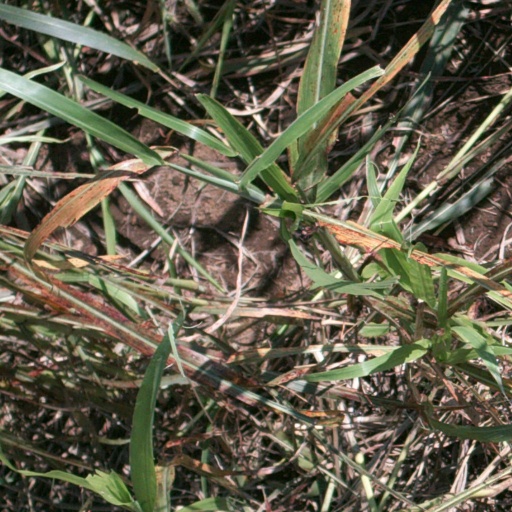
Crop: sorghum